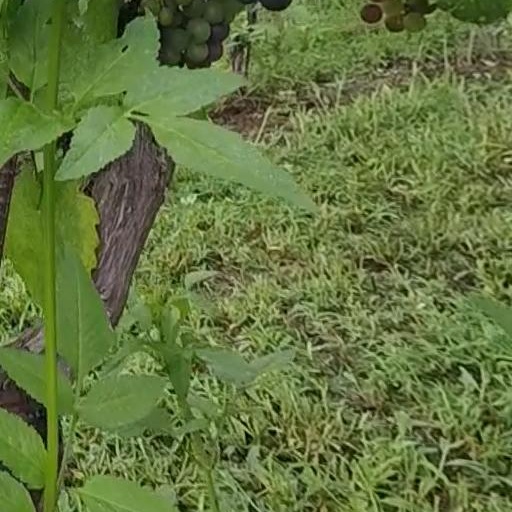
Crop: grape